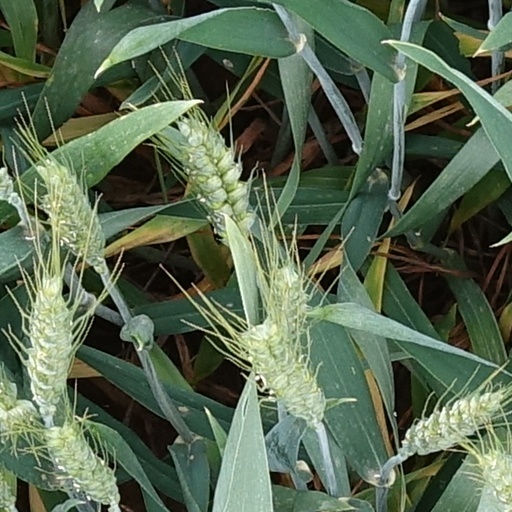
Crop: wheat